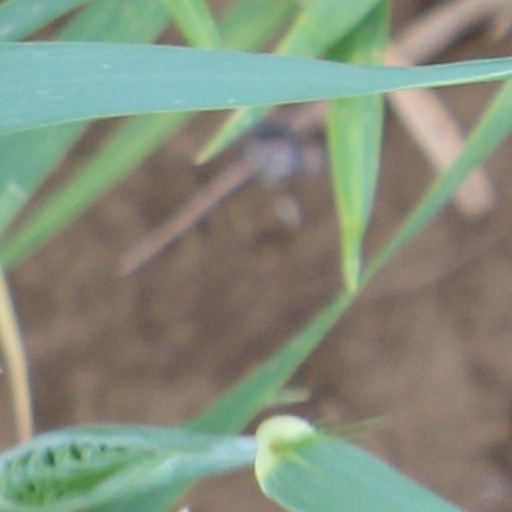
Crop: wheat